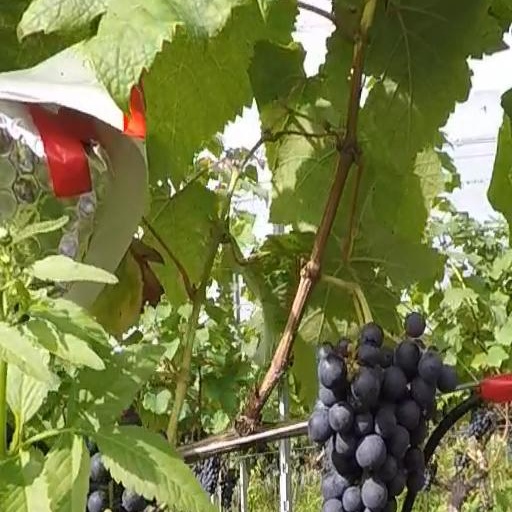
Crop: grape